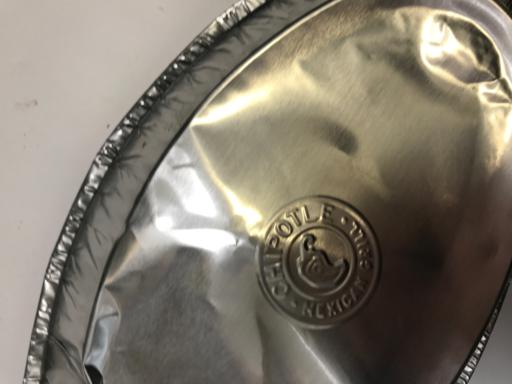
Label: metal